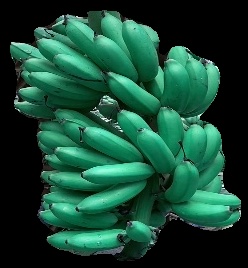
Variety: rasbale
Grade: grade1